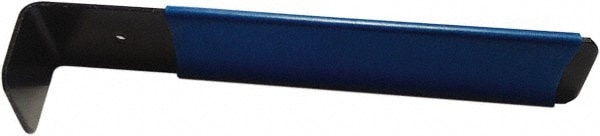
6" Wide, Clip Remover
Brand: packIQ
Item #: 64837149 Brand: packIQ Model #: CLHTOOL12 Product Specifications Product Type Clip Remover For Use With Wood Crate For Strapping Width 6 in Tool Function Removal of Steel Clips UNSPSC Code 44102305 Product Type Clip Remover For Use With Wood Crate For Strapping Width 6 in Tool Function Removal of Steel Clips UNSPSC Code 44102305 MSC Part # 64837149 Mfr Part # CLHTOOL12 Country of Origin Country of Origin is subject to change UNITED STATES
Category: Office Supplies > Office Instruments > Staple Removers